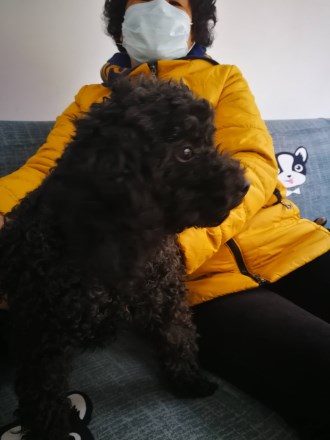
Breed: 7449-n000128-teddy